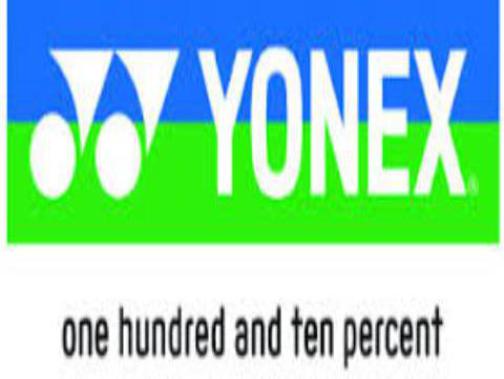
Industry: Sports